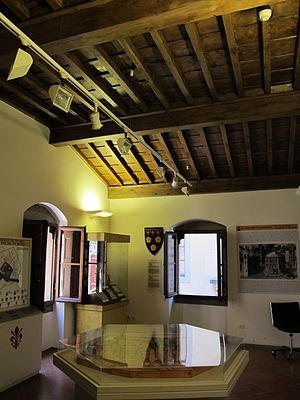
Le musée Maison de Dante est un lieu touristique créé en 1911 situé via Santa Margherita dans une demeure reconstruite dans le centre historique de Florence, lieu « prétendu » de la naissance du poète italien Dante Alighieri à Florence en Toscane en Italie.